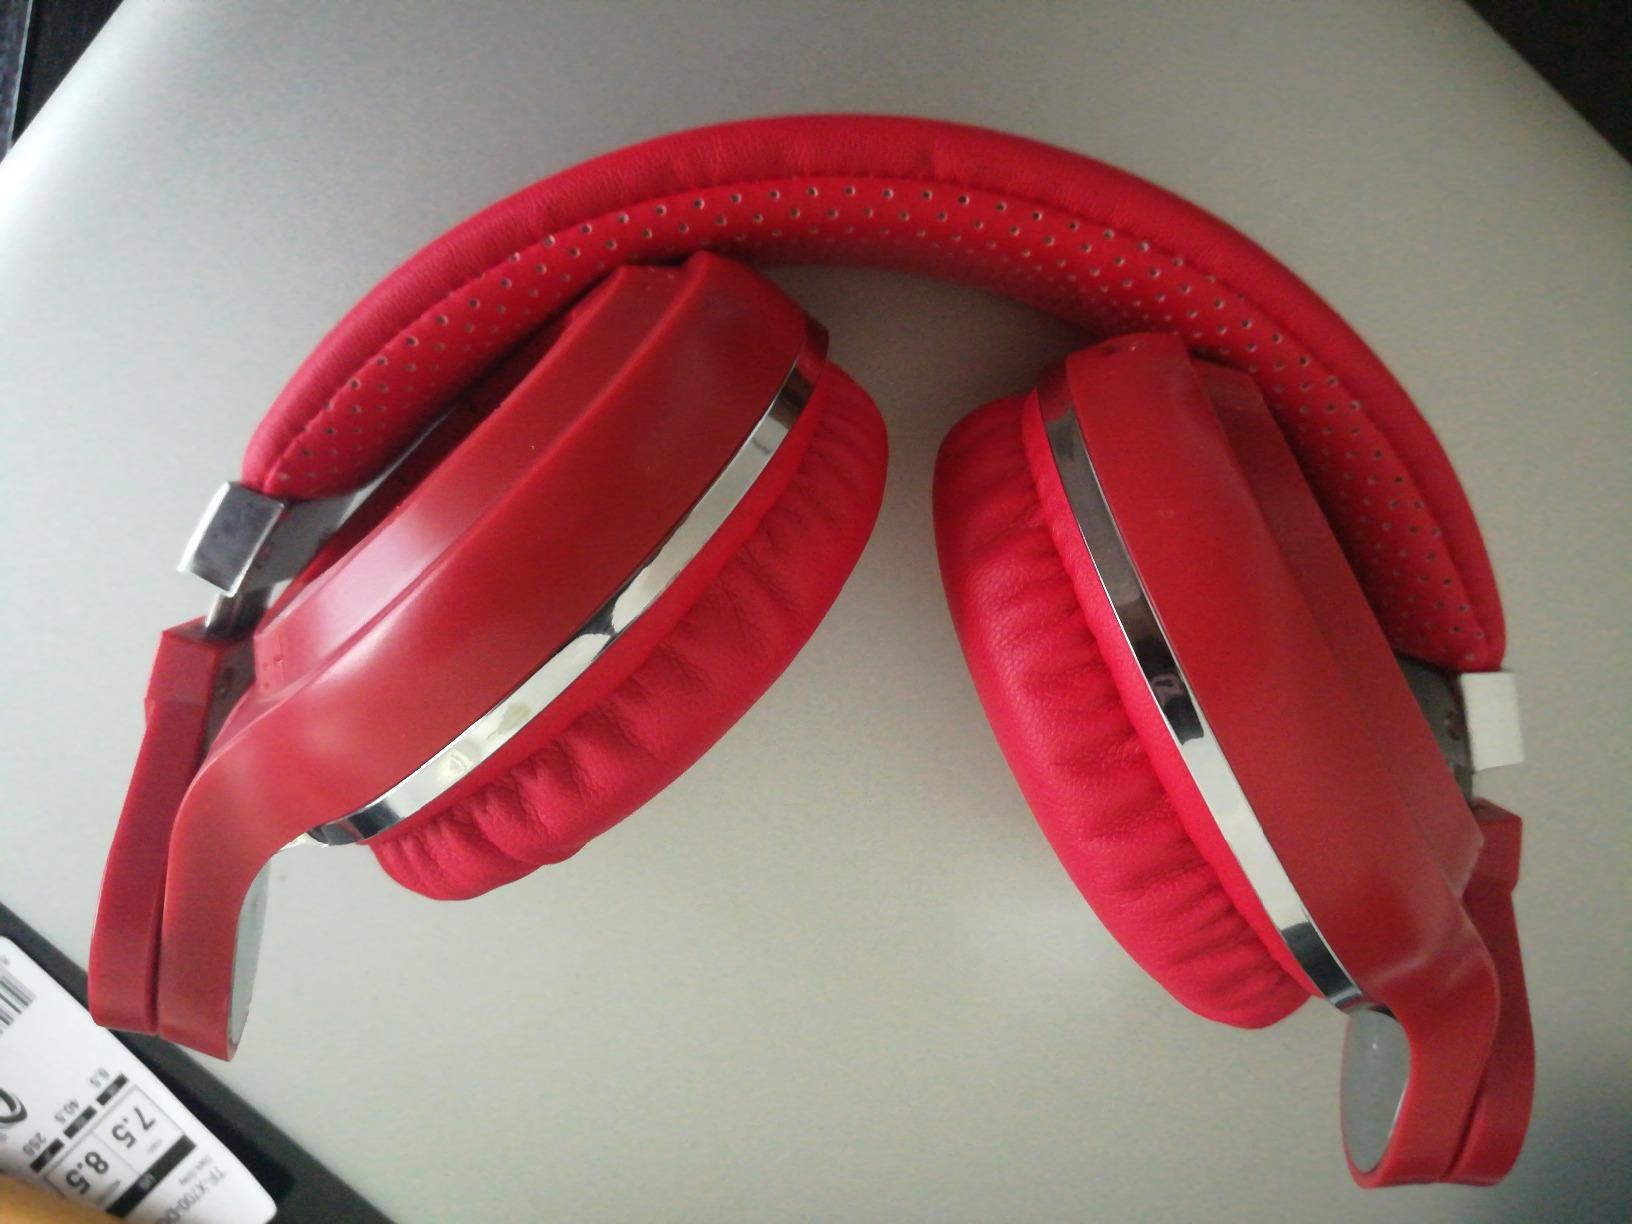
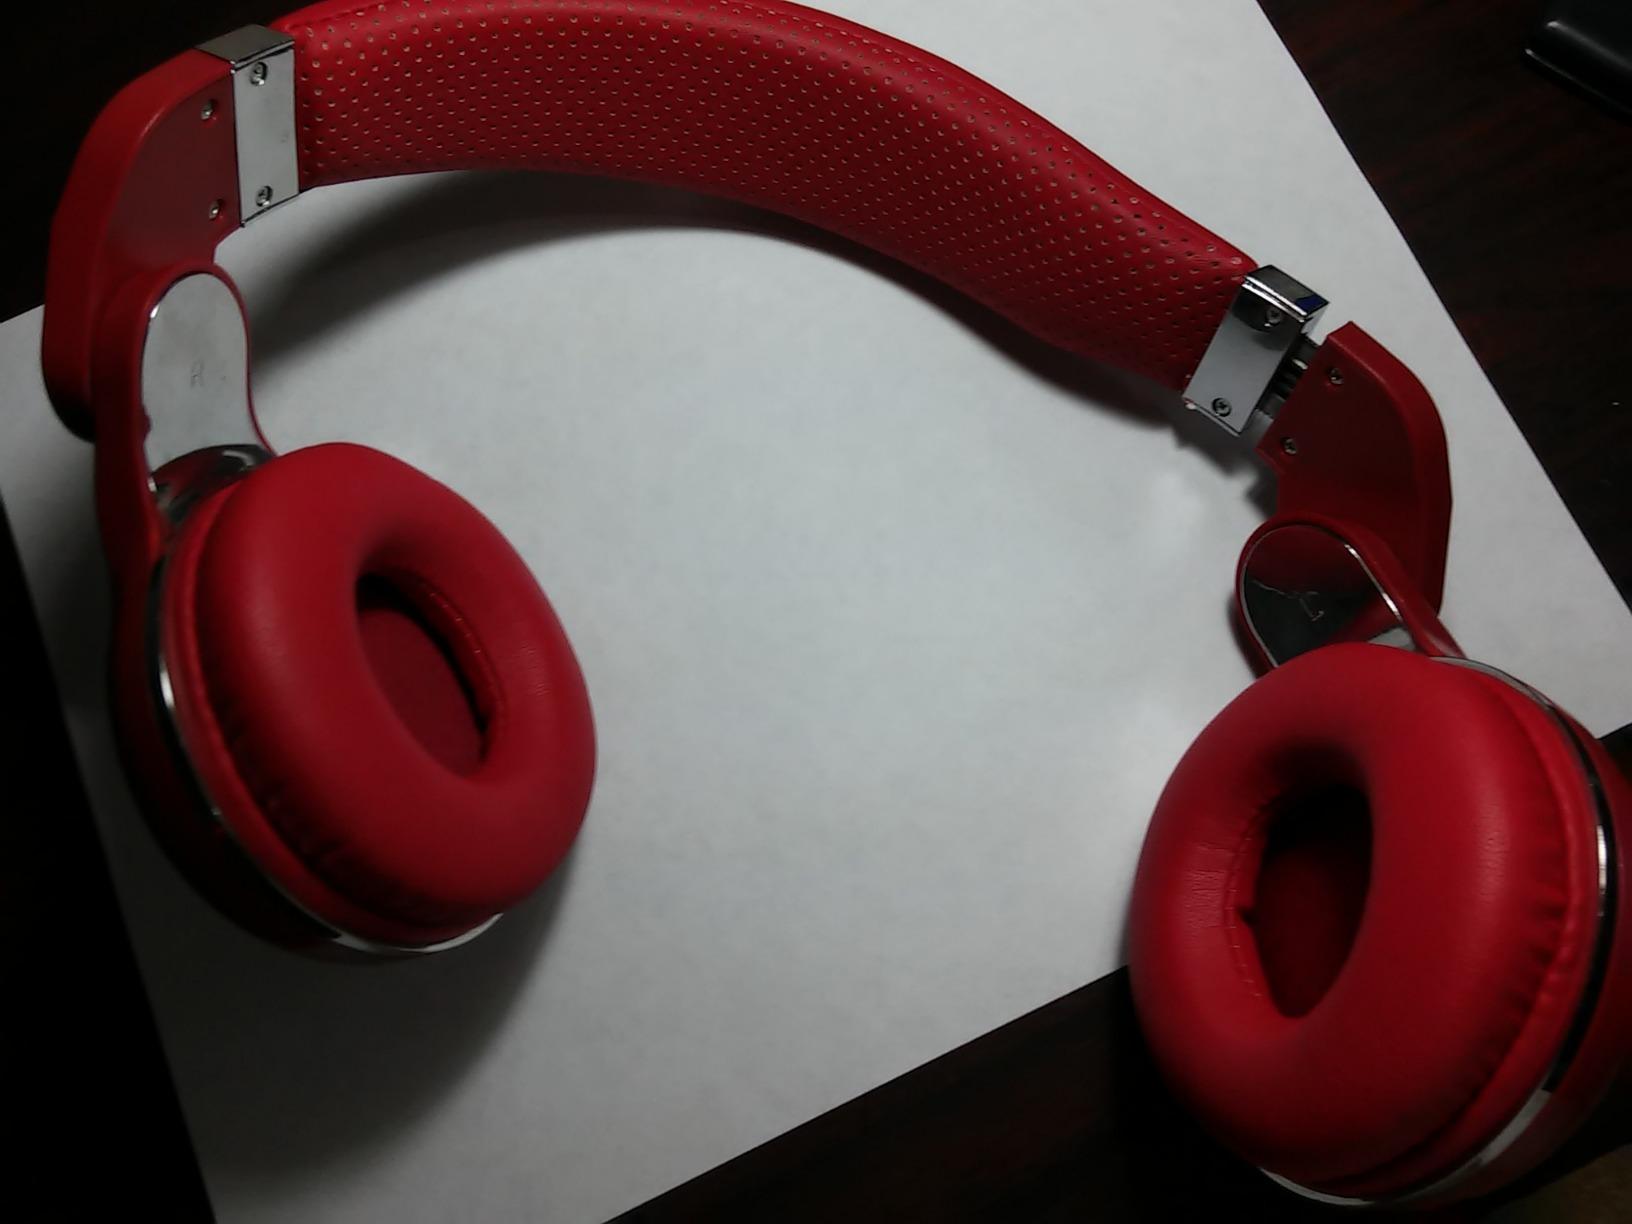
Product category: headphones
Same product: yes